Lewis Pugh

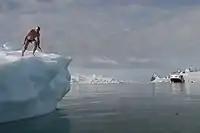
Pugh training in Antarctica in 2005

After 2003 Pugh focused on pioneering swims in the coldest and most hostile waters of the world. All of them were undertaken in accordance with Channel Swimming Association rules, in just a pair of Speedo swimming trunks, cap and goggles. He became the first person to swim around the infamous North Cape, the northernmost point in Europe. The following year he became the first person to swim down the entire length of Sognefjord in Norway, a swim which took him 21 days to complete.